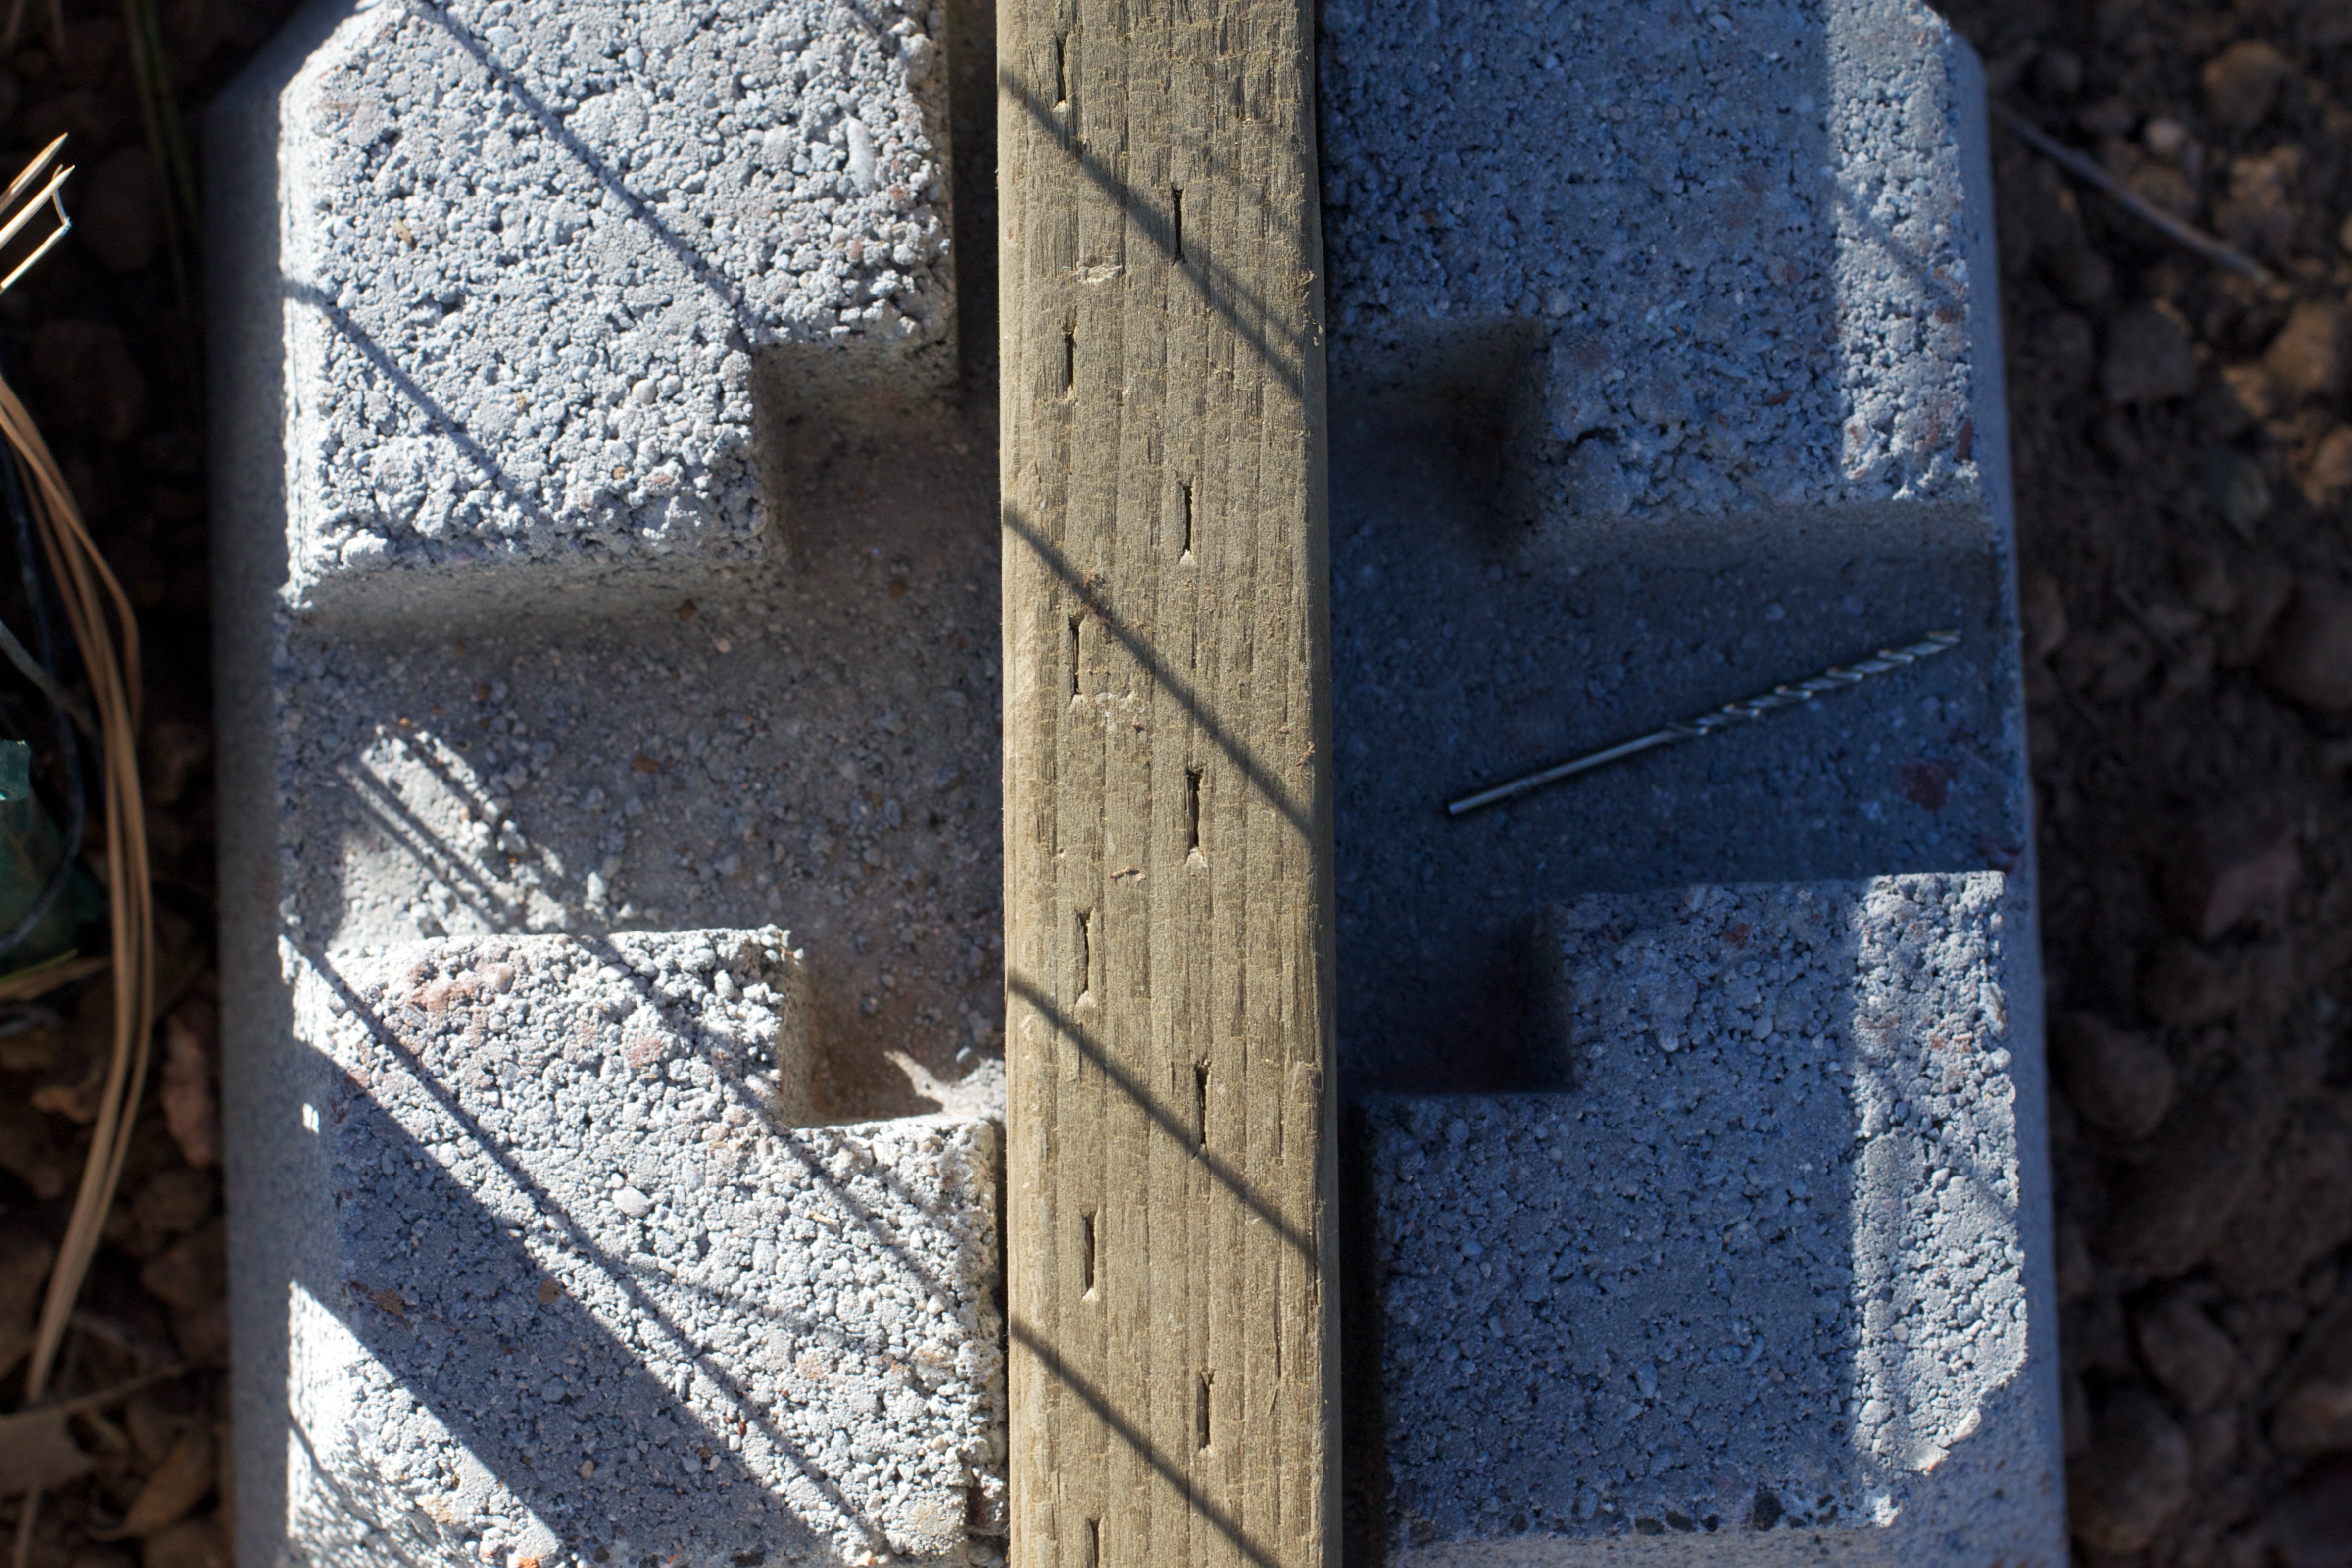
rock, wood, number, wall, blue, brick, material, art, iron, road surface